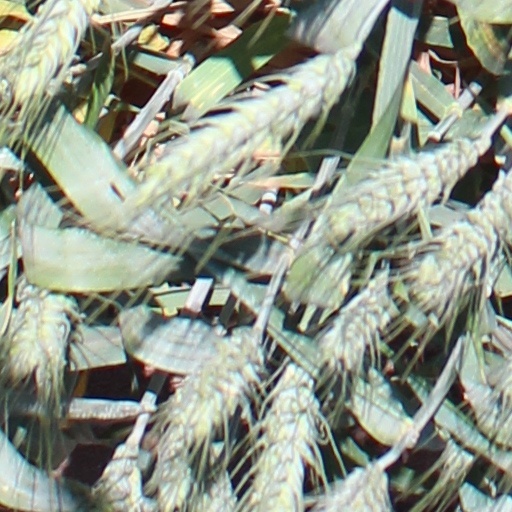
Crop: wheat